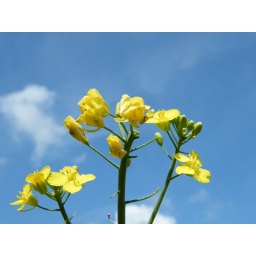
A rapeseed plant growing in a field in Gonerby Hill Foot.